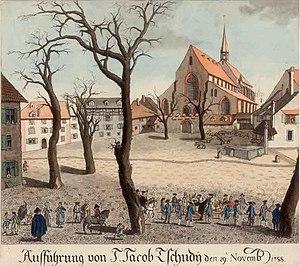
Anna Catharina Bischoff, connue sous le nom de «momie/dame de la Barfüsserkirche », était l´épouse du pasteur Lucas Gernler. Sa découverte remonte à 1975 lorsque son corps momifié a été mis au jour dans un caveau de l’Église des Franciscains à Bâle.